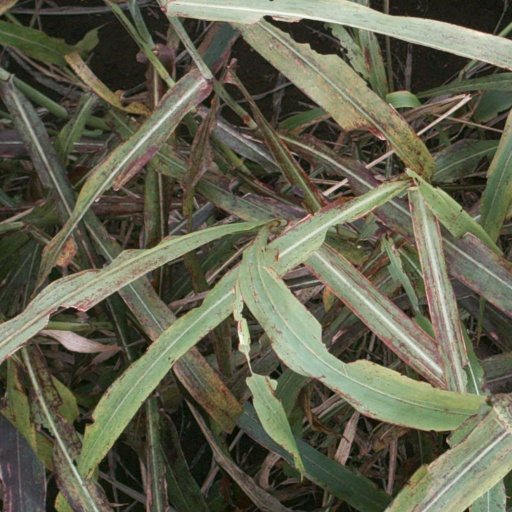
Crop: sorghum